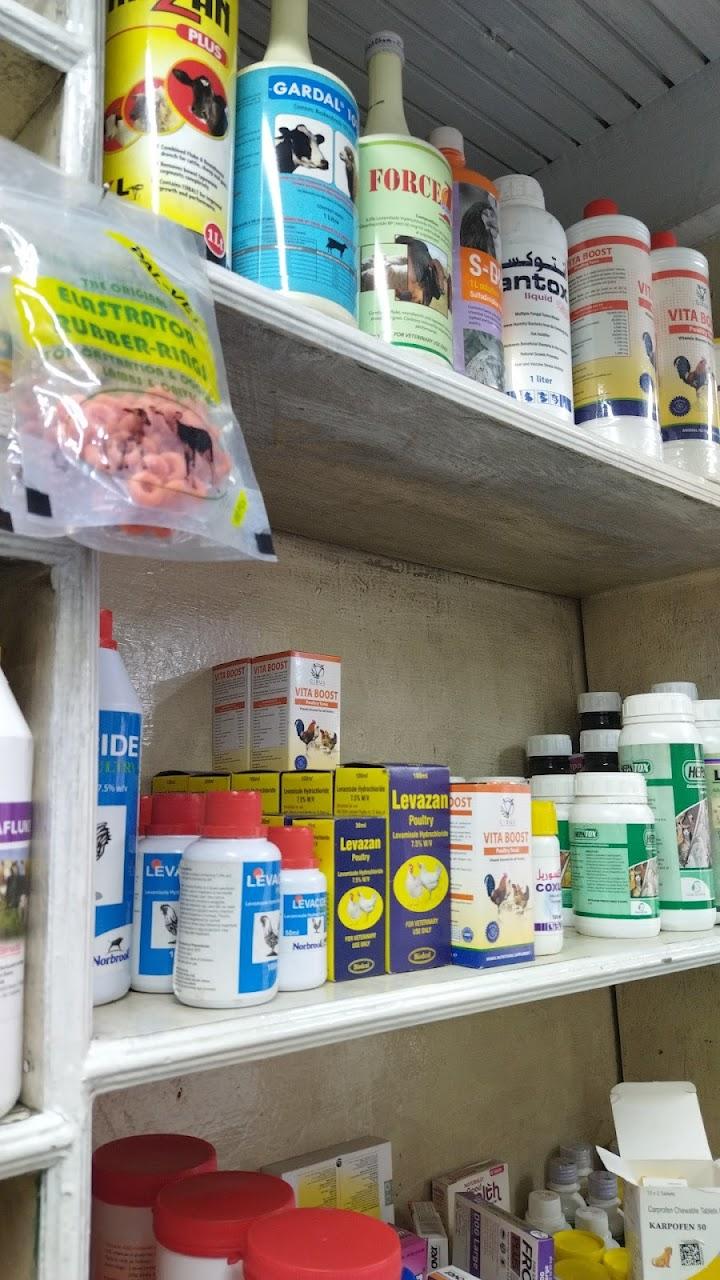
Dawa za wanyama mbalimbali kama zile ng’ombe na kuku, zilizopangwa katika mpangilio mzuri na wenye kuvutia, na kumwezesha mtumiaji kuchagua na kupata dawa kwa uharaka, na dawa hizo ziko na maelekezo kwa nje zilizokumsaidia mtumiaji au mnunuzi atakapokwenda kutumia atumie kwa uangalifu na kwa uhalisia, na kumwezesha mnyama wake kuwa katika hali bora na yenye usalama zaidi.